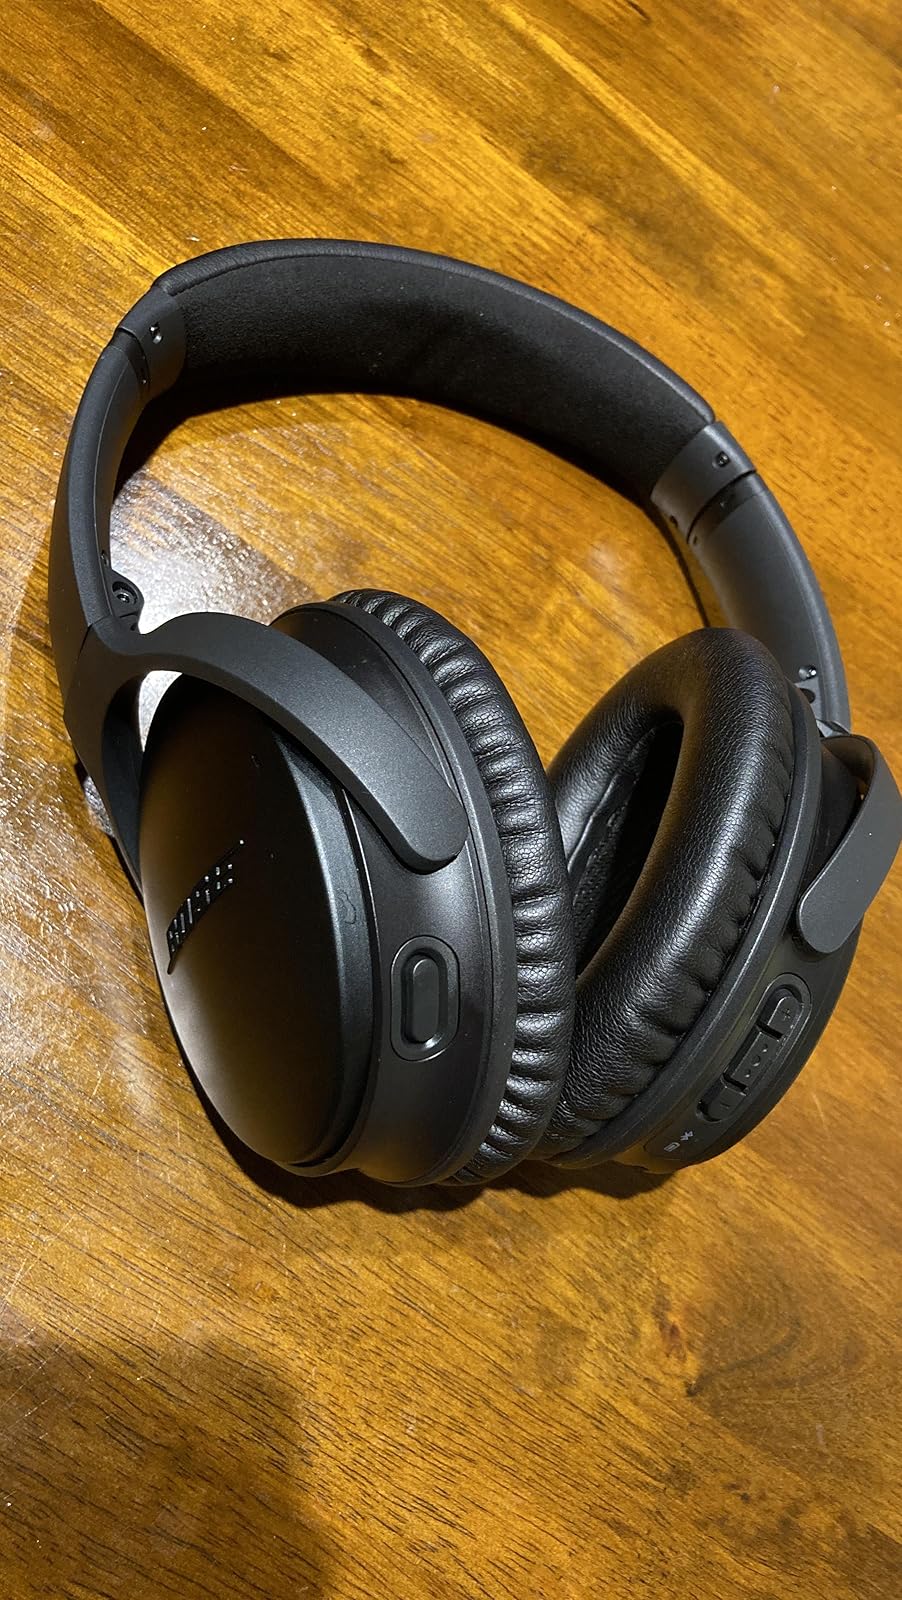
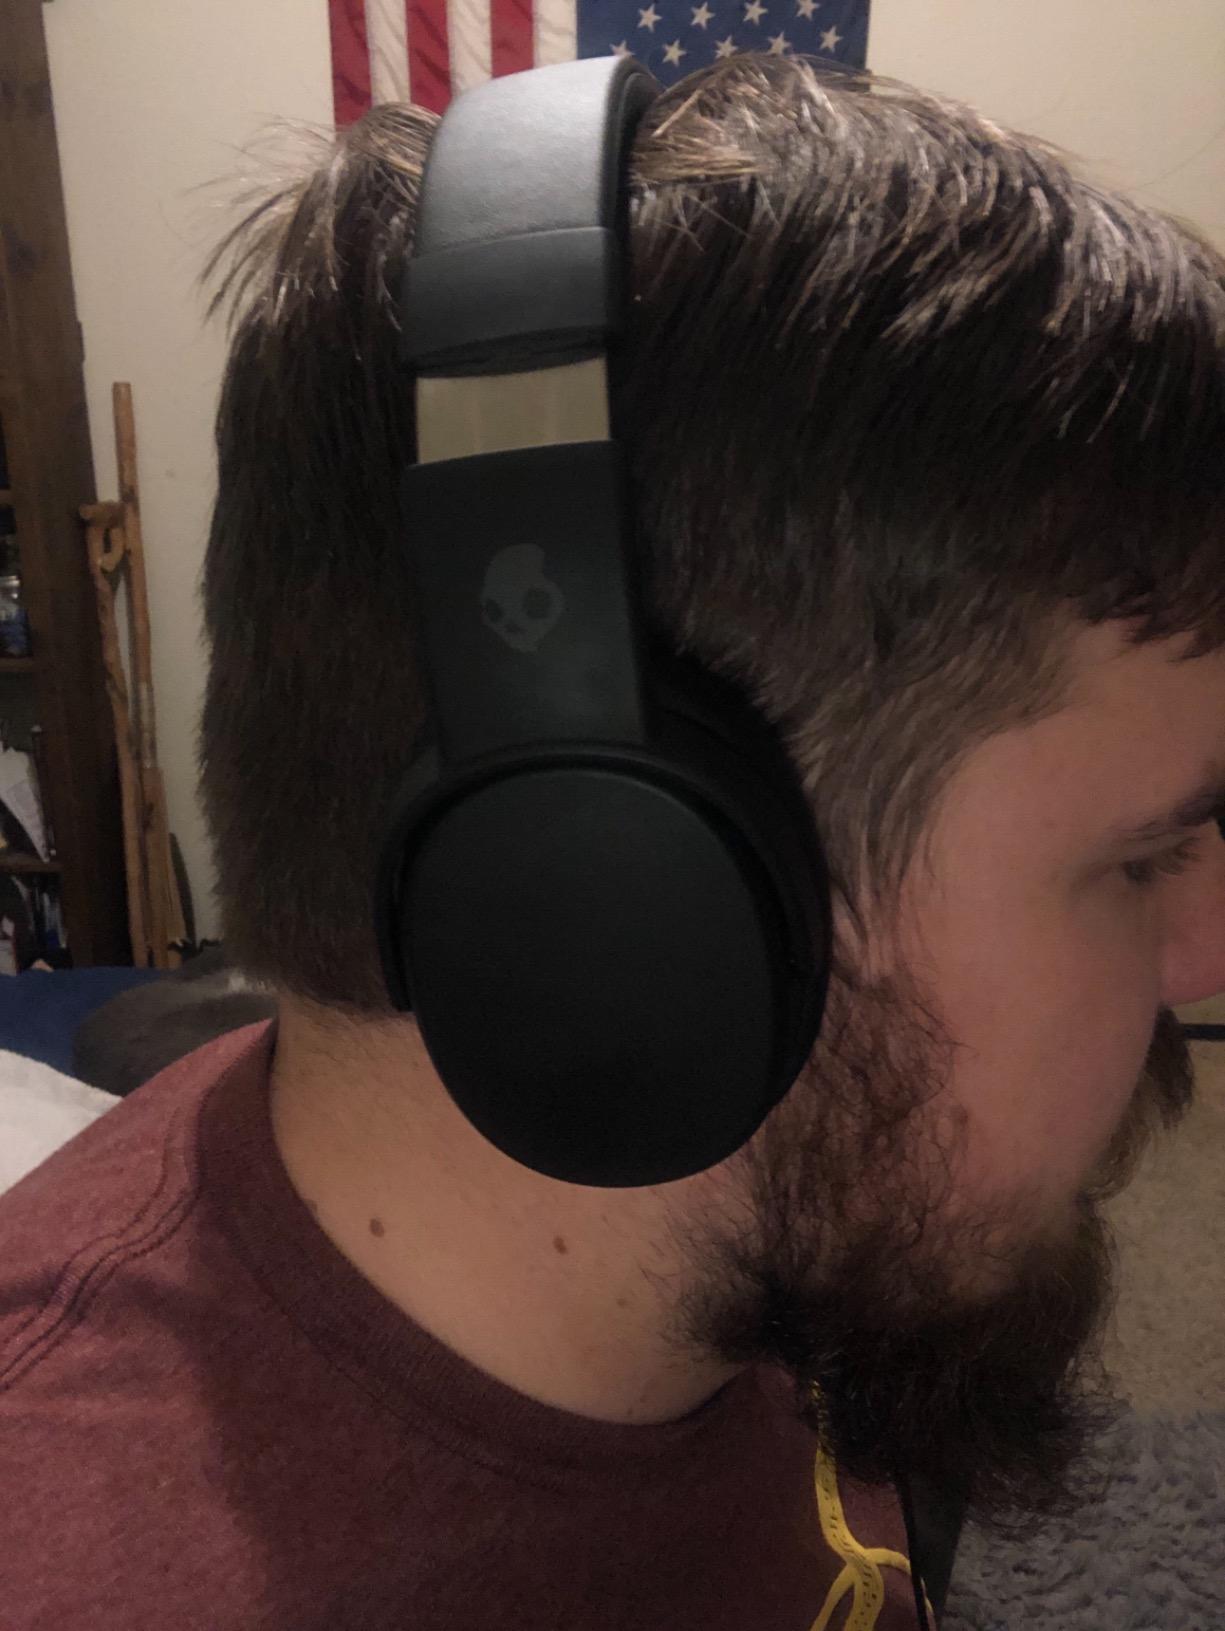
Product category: headphones
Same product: no